Václav Wasserman

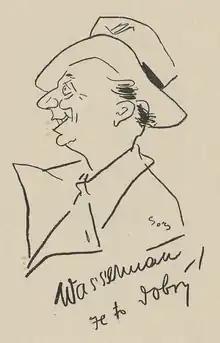
Caricature of Václav Wassermann by Ivan Sors (1923)

Václav Wasserman (19 February 1898 – 28 January 1967) was a Czech screenwriter, film actor and director. He wrote for 91 films between 1920 and 1958.